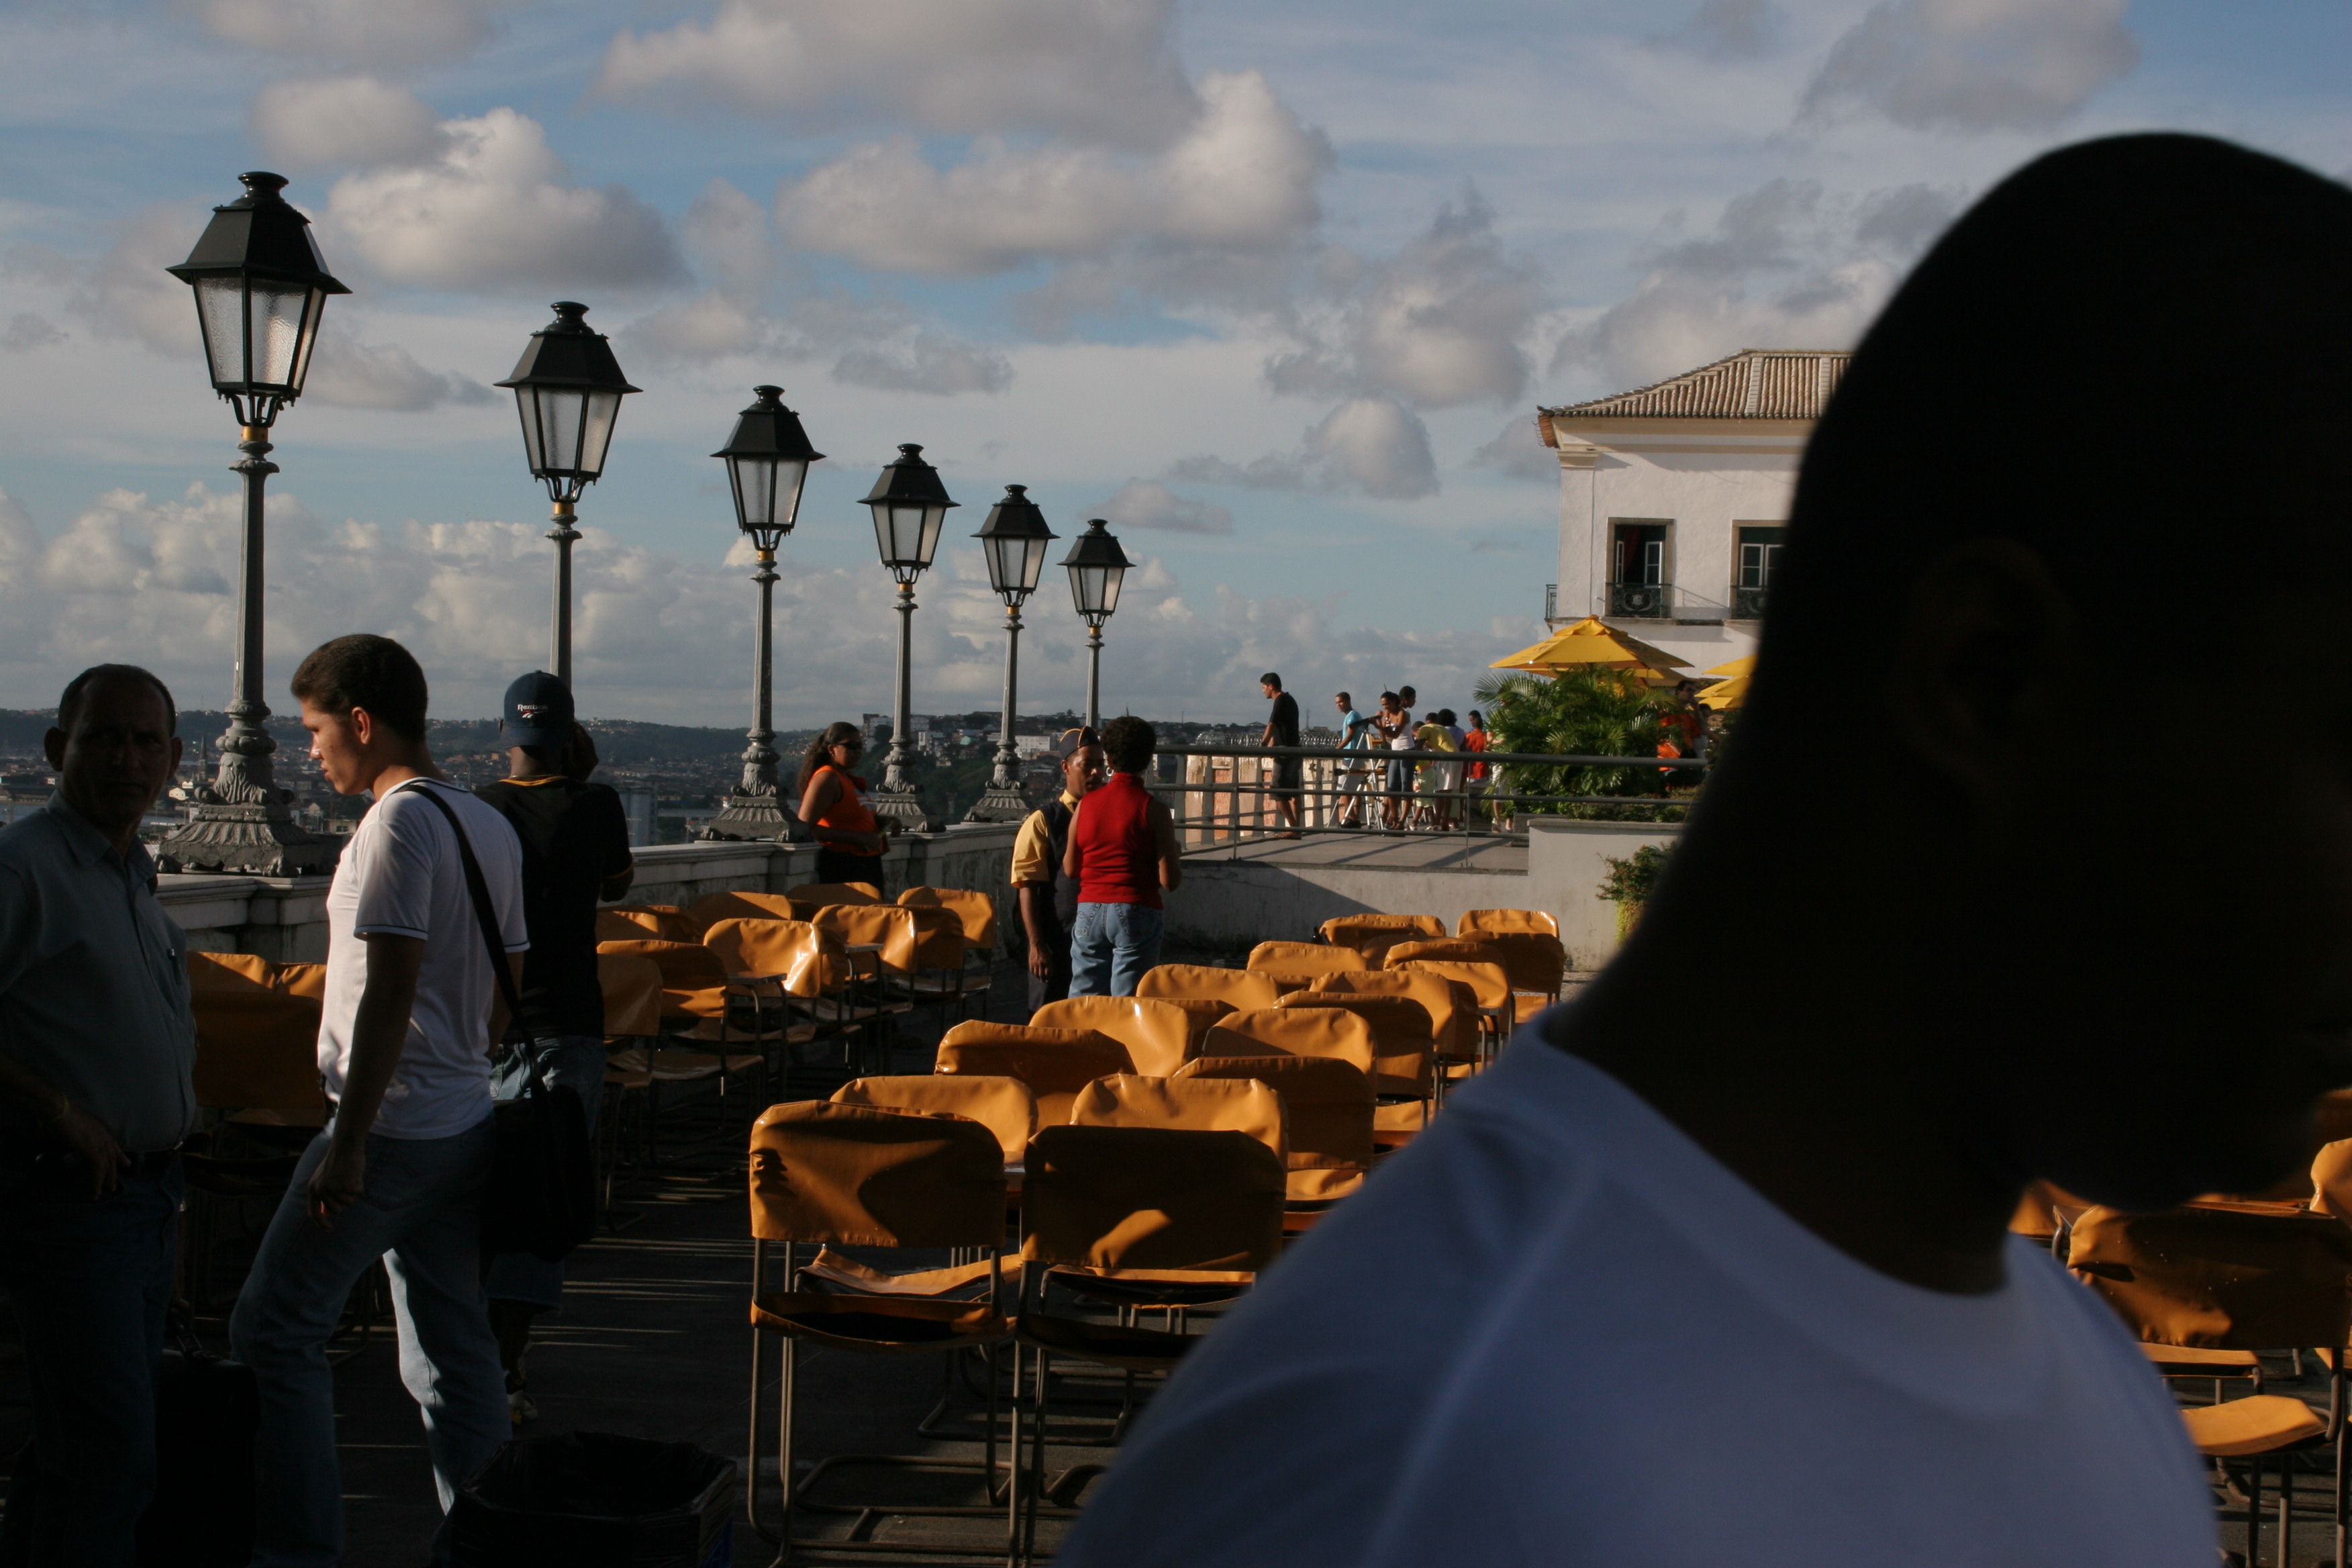
deck, cloud, sky, chair, street light, travel, leisure, crowd, fun, event, city, horizon, suit, tourism, t shirt, evening, sitting, vacation, ceremony, formal wear, ocean